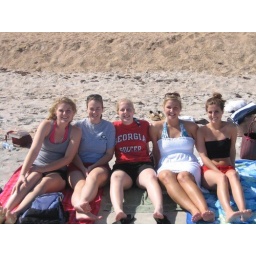
The girls in our group at the beach in Jacksonville. The weather was perfect.